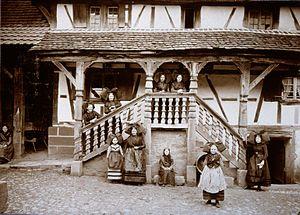
Escalier de la ferme Jacob de Buswiller, Alsace
La ferme Jacob est une ancienne exploitation agricole située à Buswiller, commune française du canton de Bouxwiller en Alsace. Les façades et les toitures des bâtiments de cette ferme ont été inscrites à l'inventaire des Monuments Historiques le 22 décembre 1981.